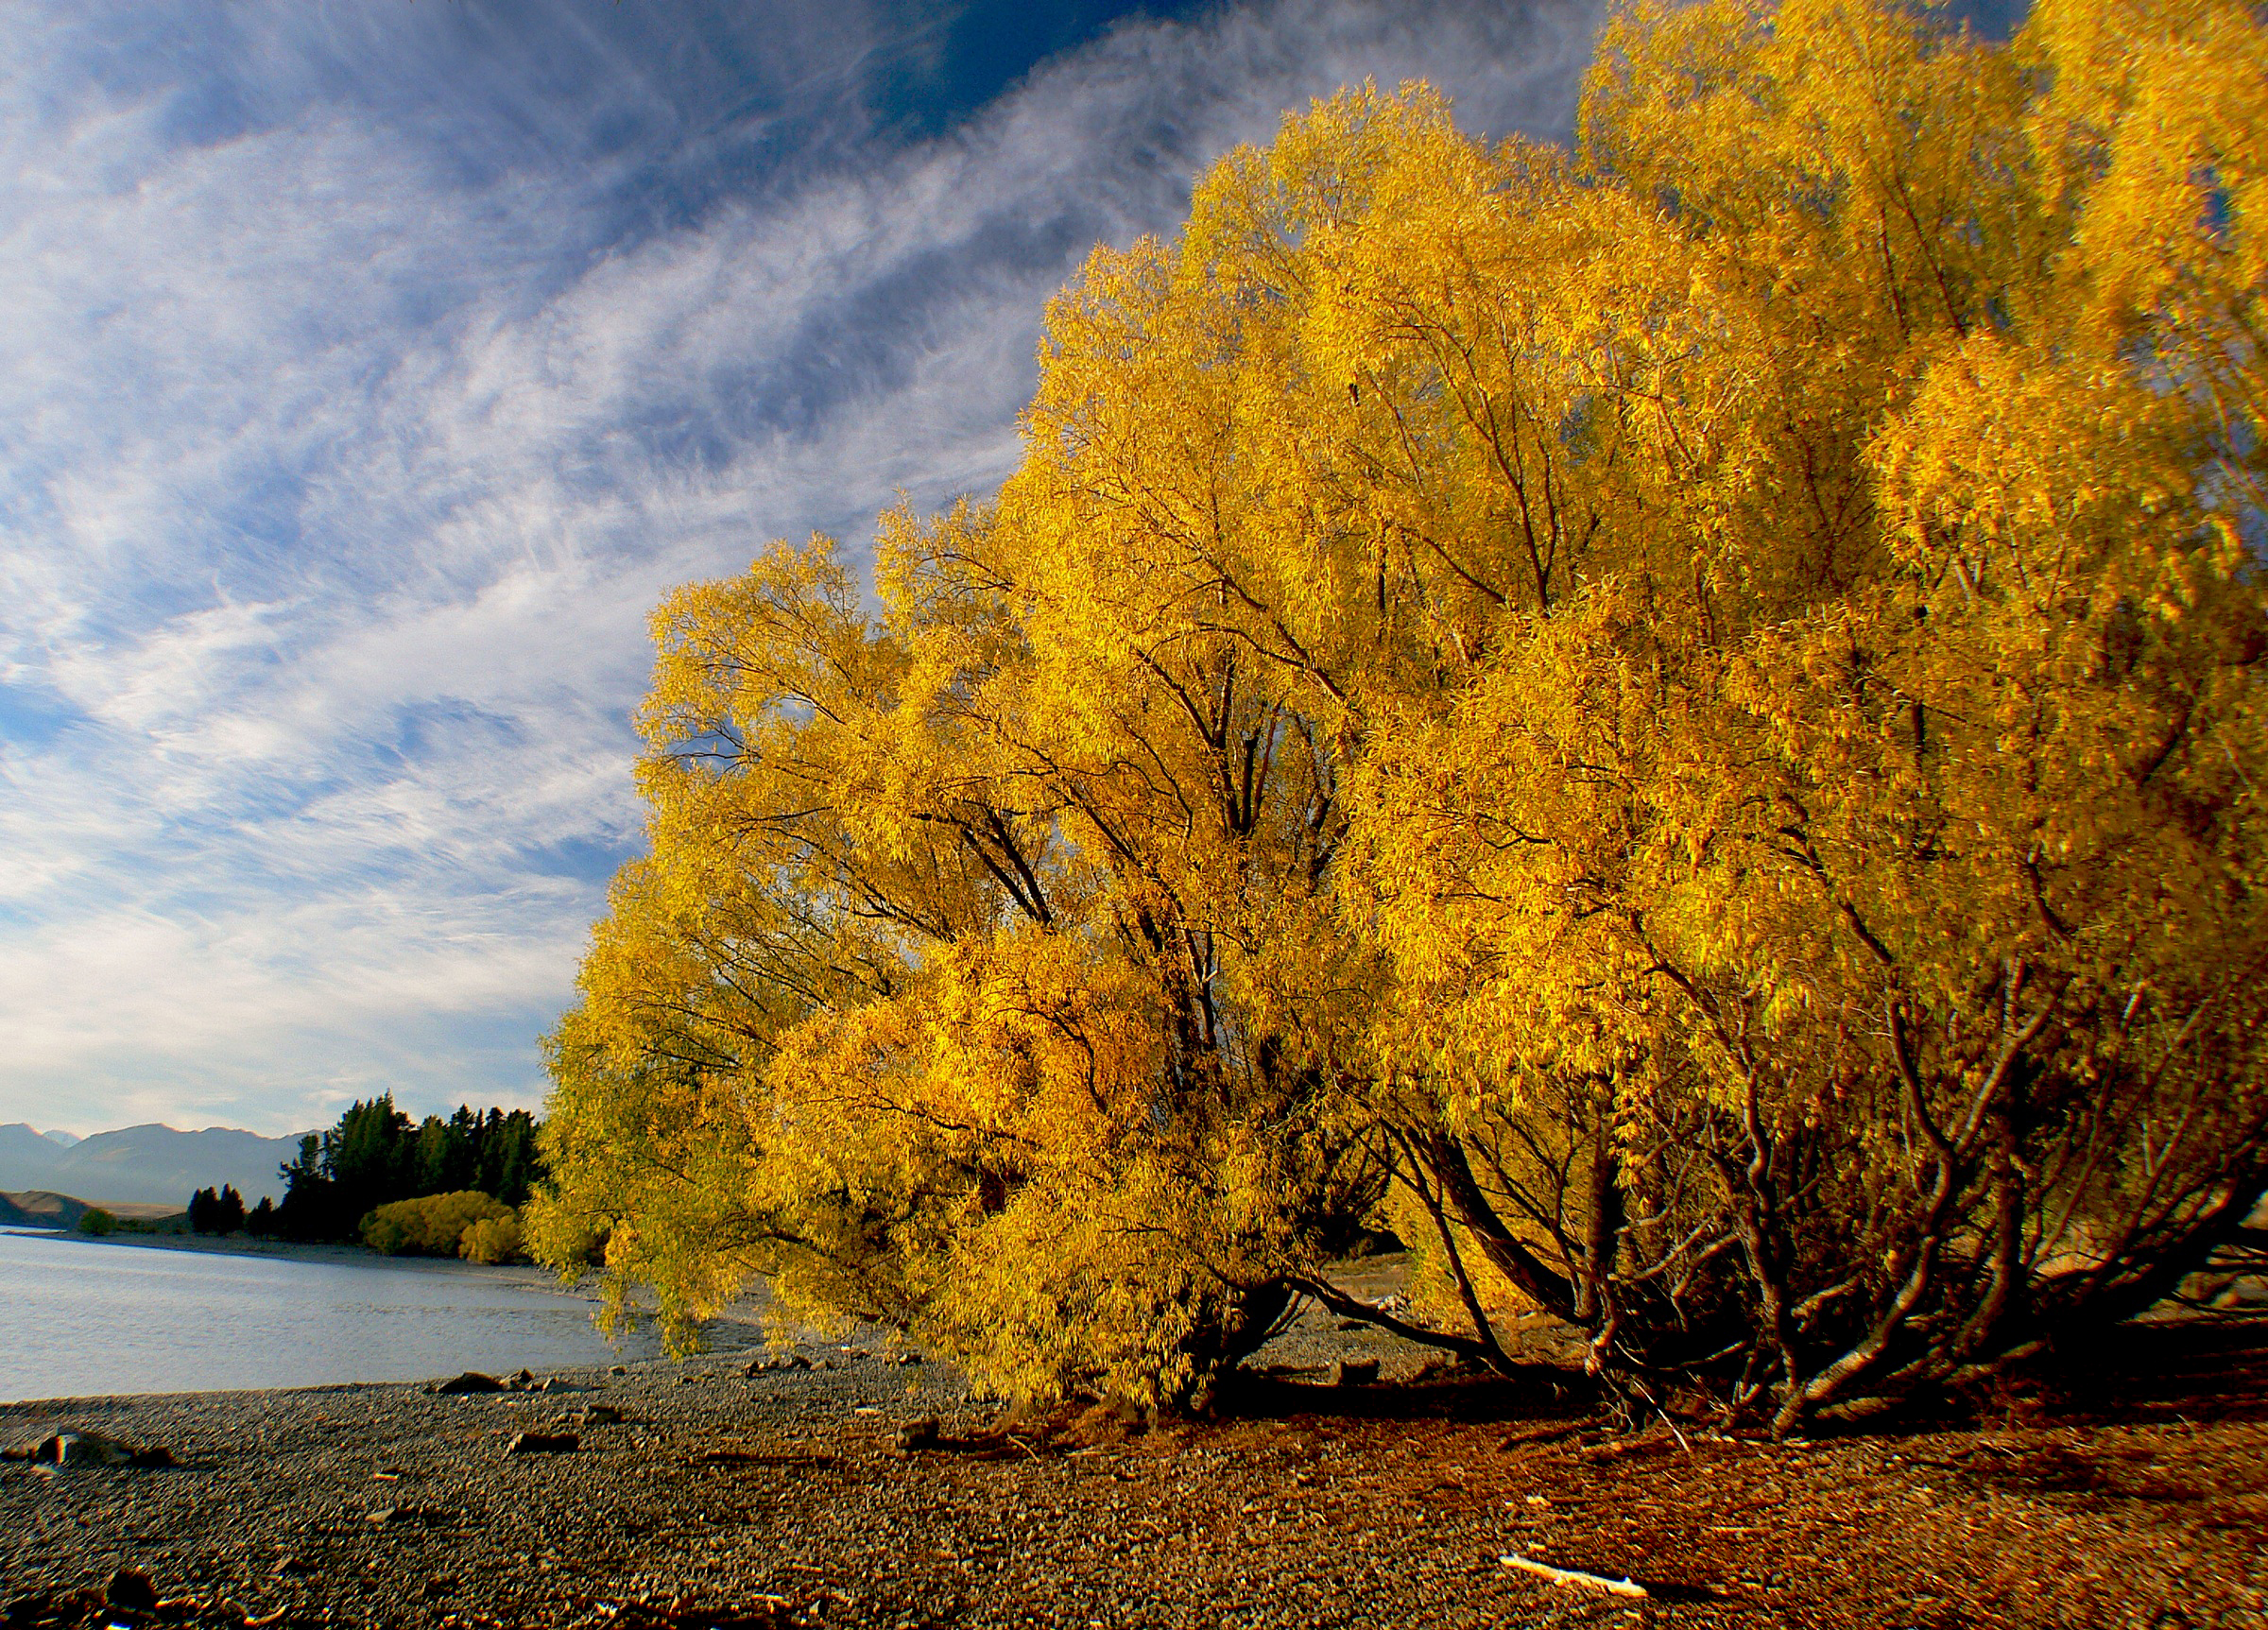
landscape, tree, nature, plant, camera, sunlight, morning, leaf, flower, autumn, yellow, season, willow, seasons, lumixfz30, bridgecamera, laketekapo, rural area, woody plant